National Construction Code

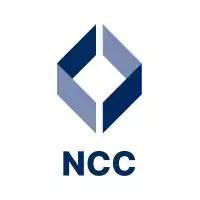
The National Construction Code

The National Construction Code (NCC) is a set of minimum requirements for buildings in Australia. The requirements concern the aspects of health, safety, accessibility, amenity and sustainability of the types of buildings that the code applies to. The Code is published by the Australian Building Codes Board (ABCB) in service to the Australian Federal Government as well as State and Territorial governments of Australia.